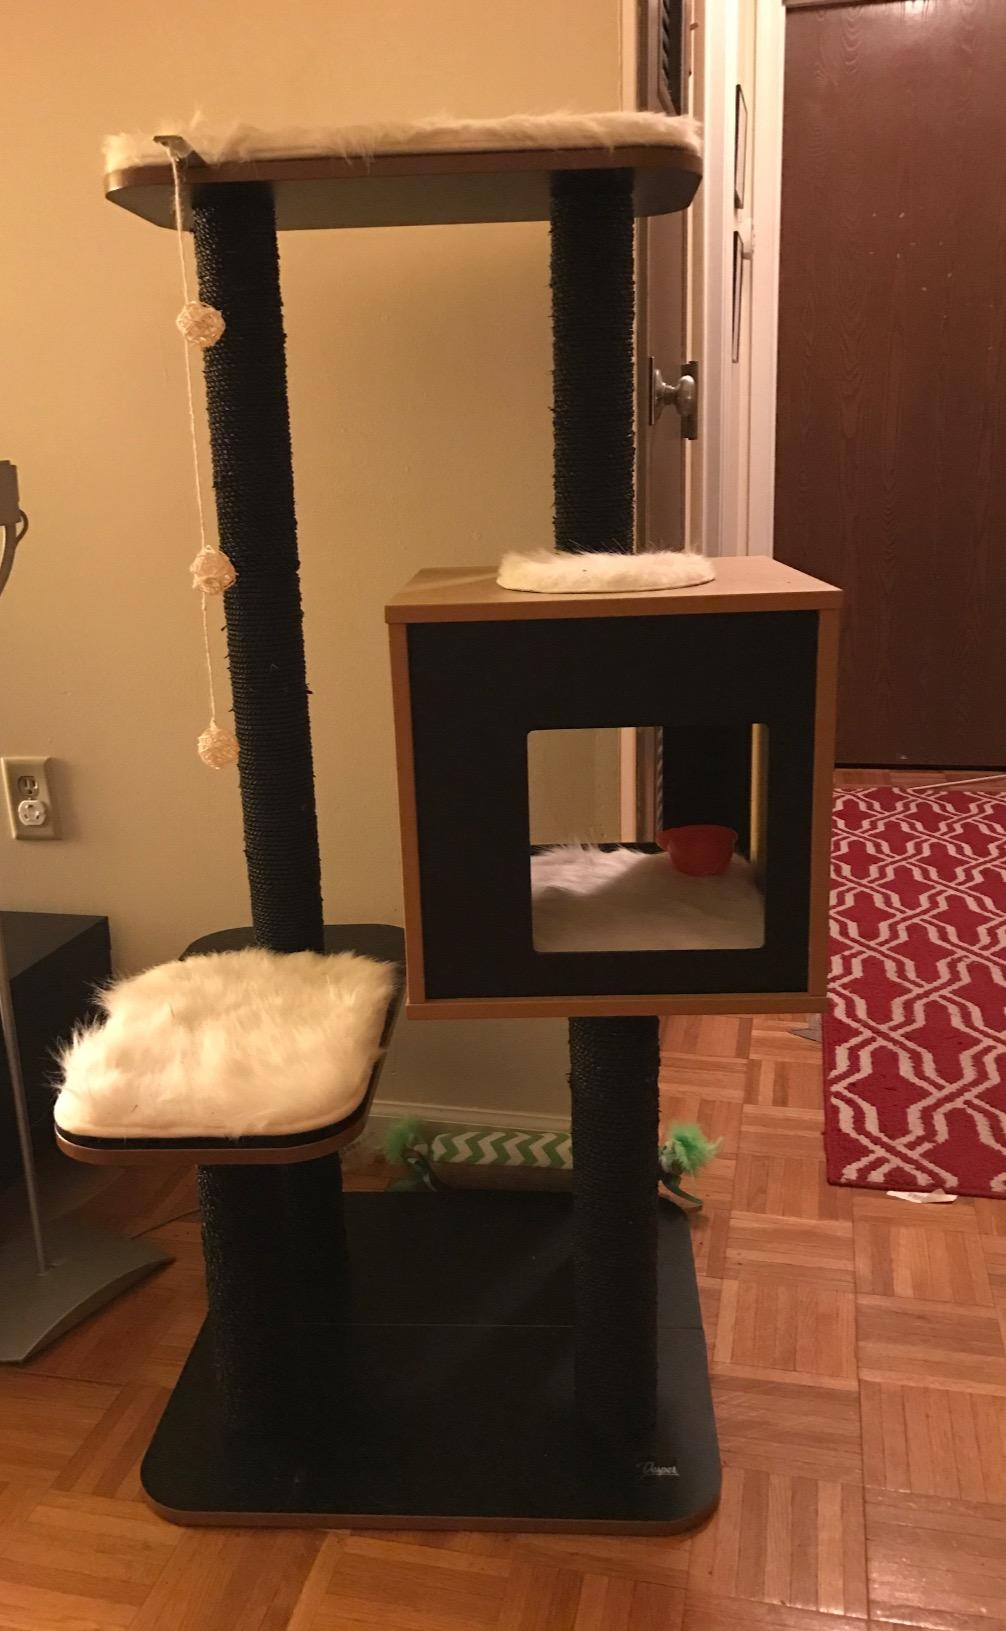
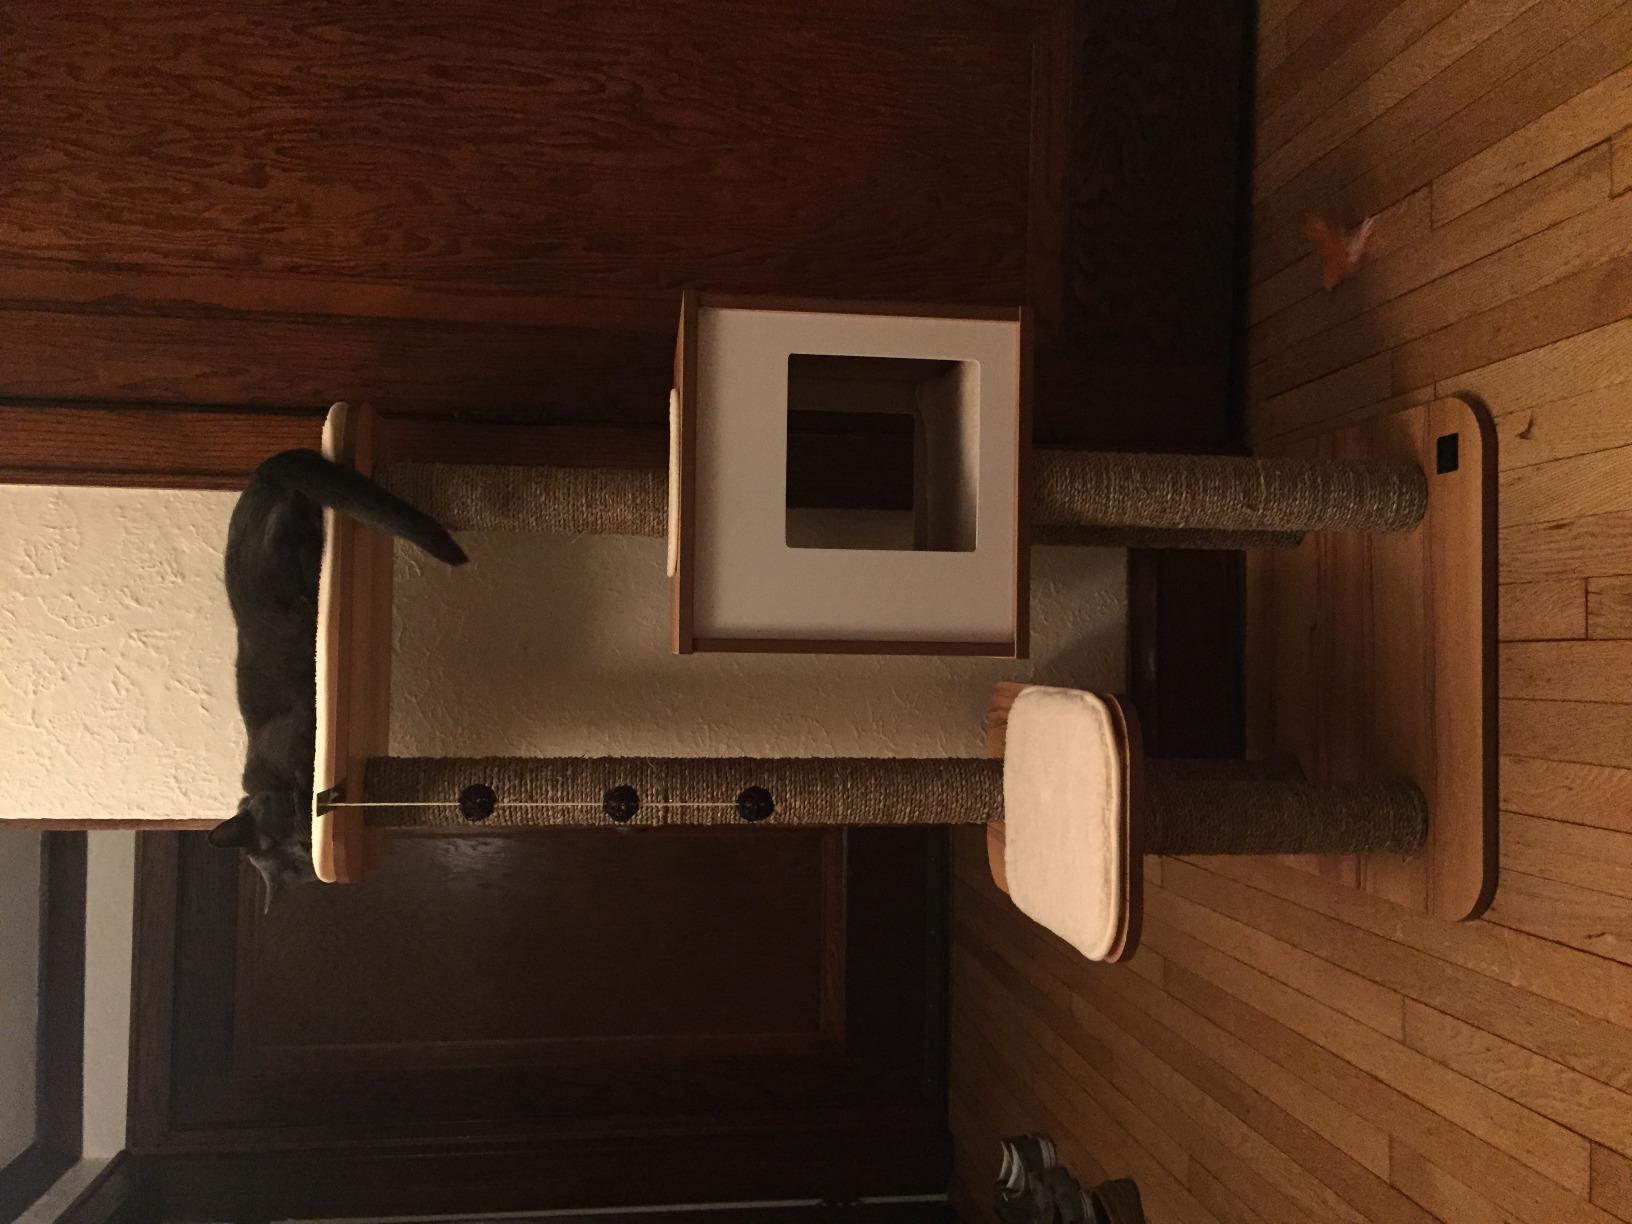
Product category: items_cat tree
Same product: no